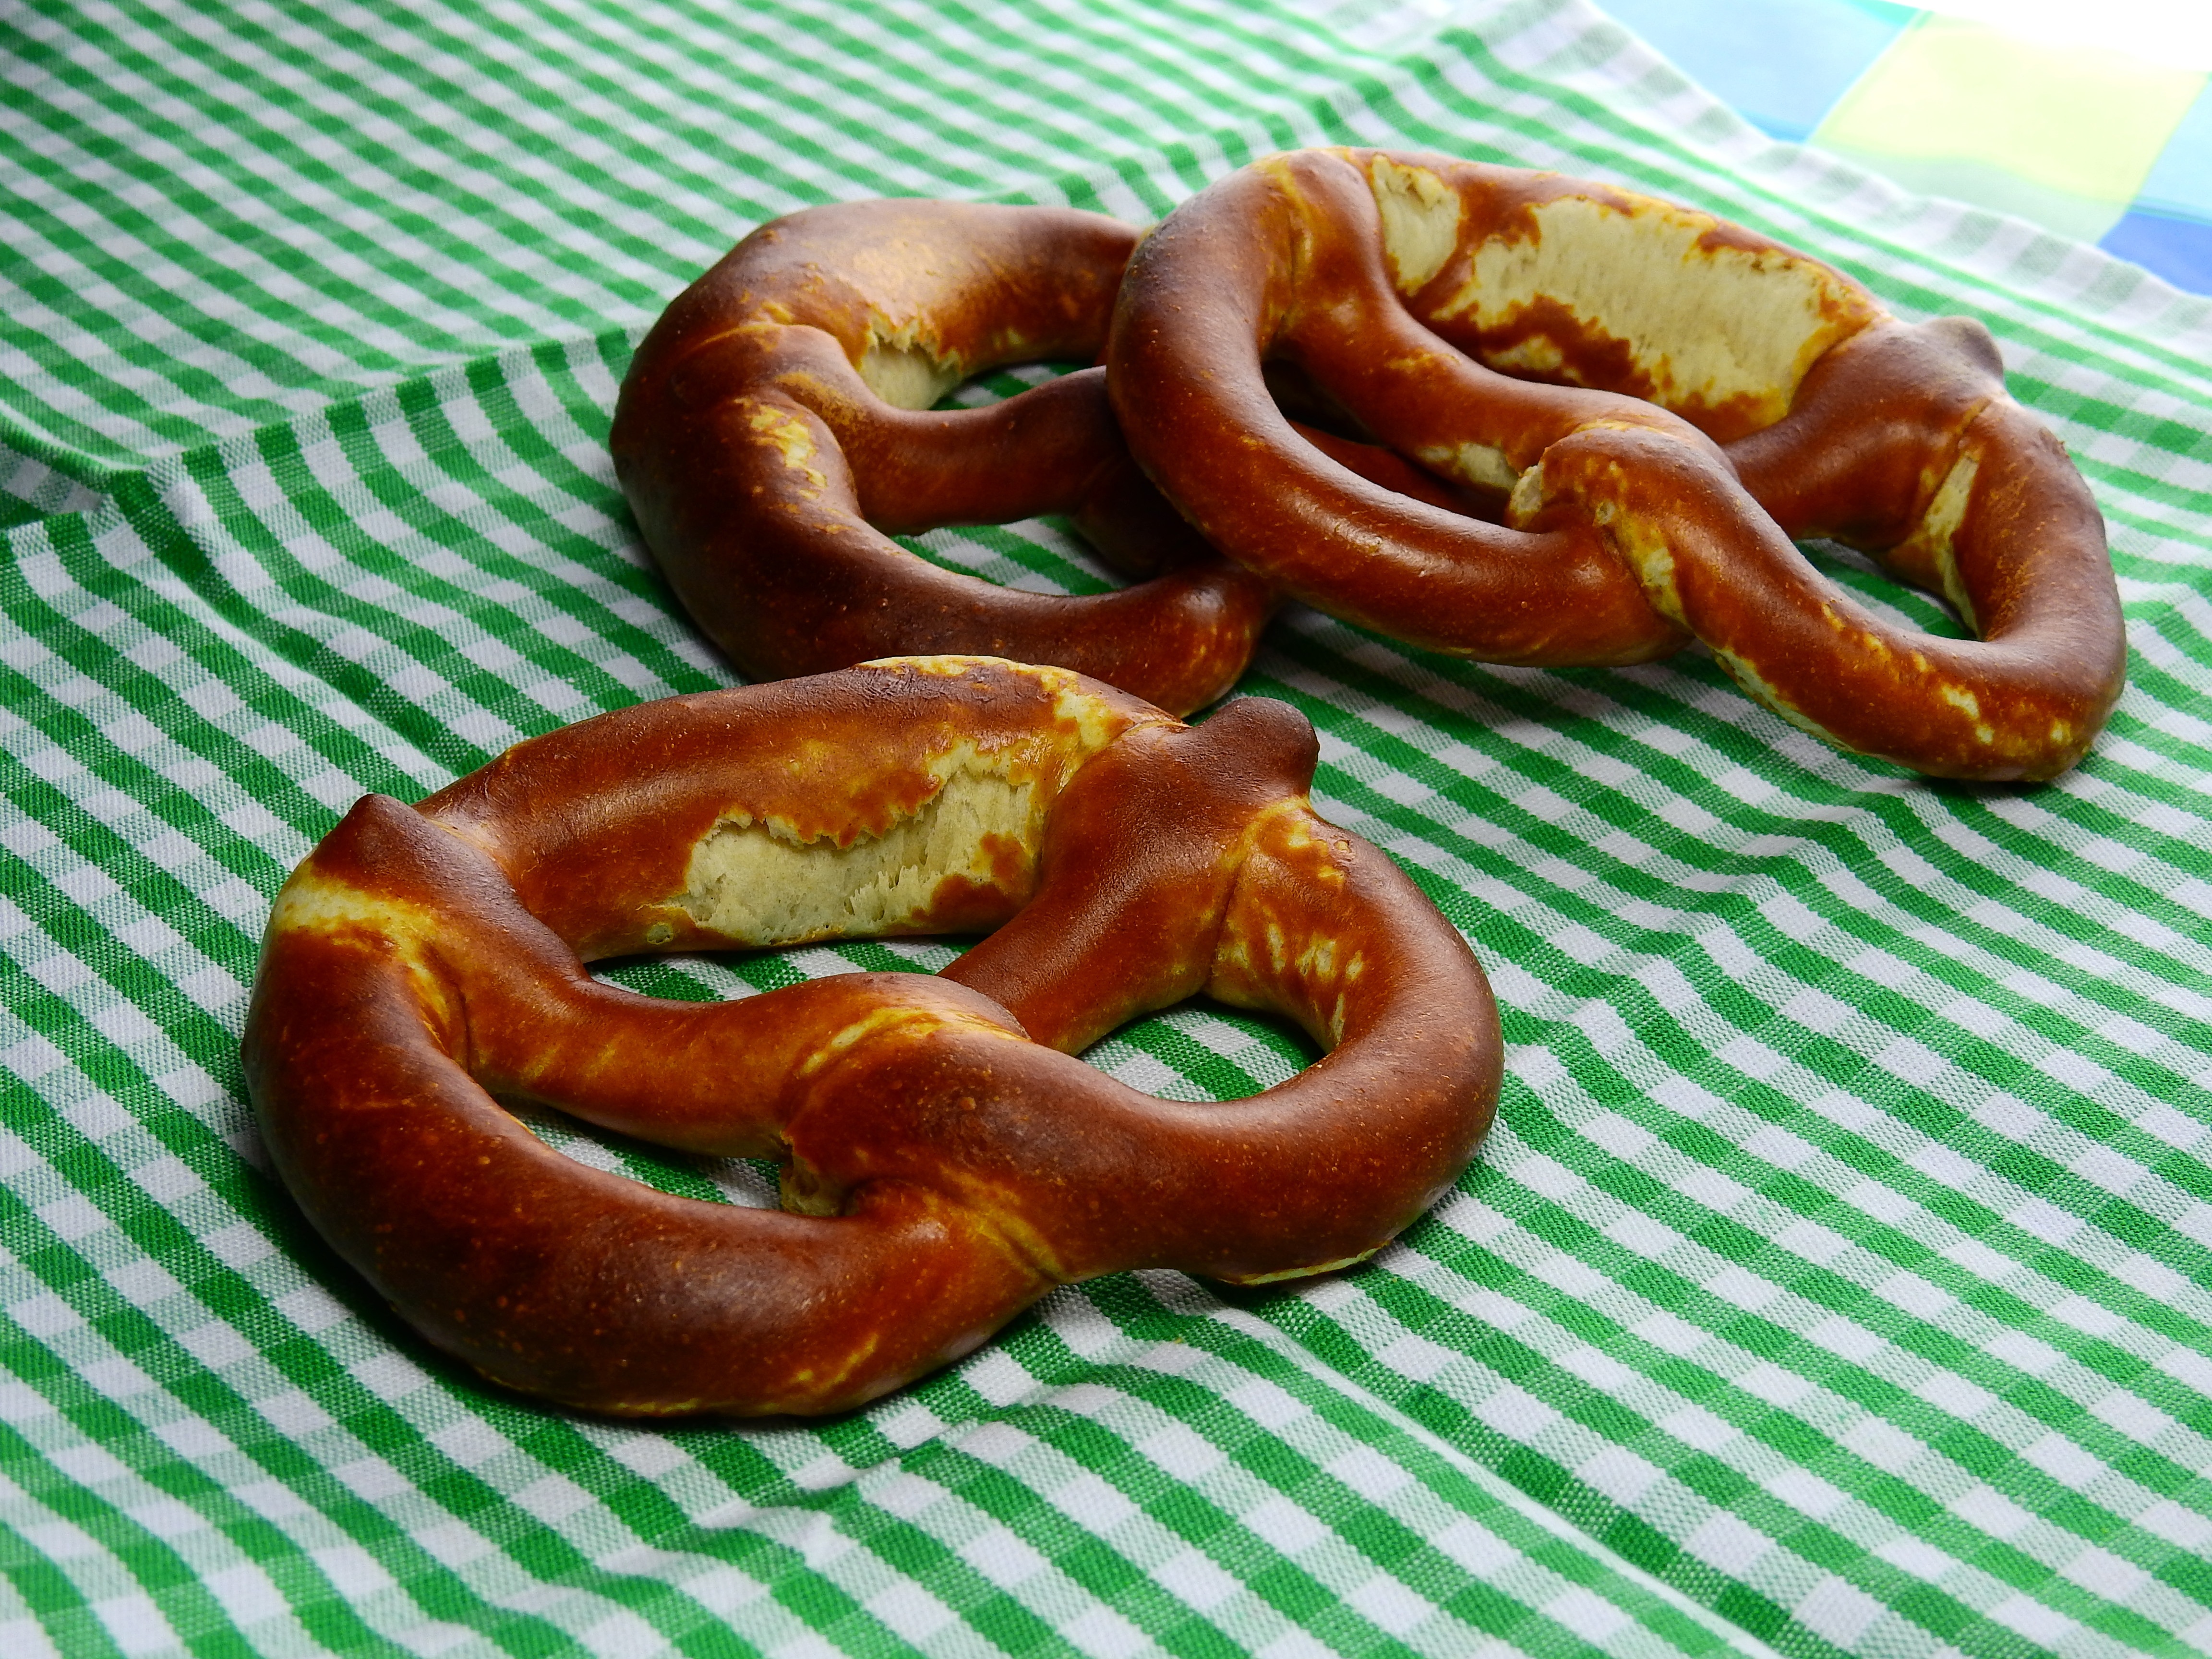
food, produce, dessert, eat, cuisine, delicious, baked, specialty, tradition, dine, crispy, pretzel, pretzels, baked goods, vienna sausage, snack food